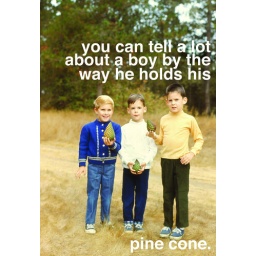
you can tell a lot about a boy by the way he holds his pine cone